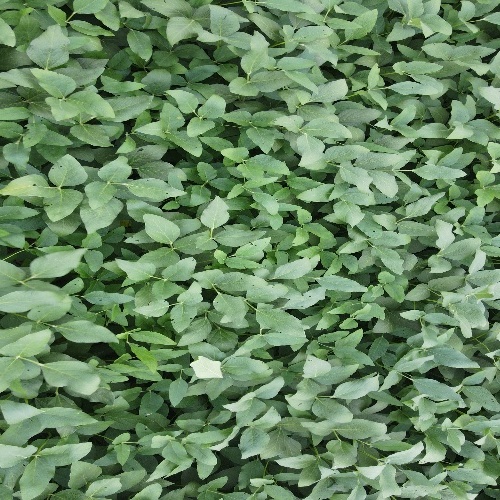
Label: Diabrotica_speciosa